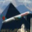
Label: airplane